History of the Israel Defense Forces

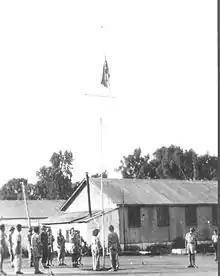
Members of the Yiftach Brigade in ceremony marking the establishment of the IDF. Sarafand 1948

The evolution from several underground militias to a state army is not simple. Many in the Haganah felt it was their High Command's natural role to become the leadership of the new army. The First Law of the Provisional State Council, Paragraph 18, of the Order of Government and Legal Arrangement stated that "the Provisional Government is empowered to set up armed forces on land, sea and air, which will be authorised to carry out all necessary and legal actions for the defence of the country." The sensitivity of this issue is indicated by the delay of two weeks before, on 26 May 1948, David Ben-Gurion, for the Provisional Government, published the Israel Defense Forces Ordinance Number 4. It covered the establishment of the IDF, conscription duties, the oath of allegiance, and the prohibition of any other armed forces. The execution of the Ordinance was assigned to the Minister of Defence, David Ben-Gurion. His priority was the dissolution of military organisations affiliated to political parties. This led to a series of confrontations with leaders of the Palmach known as The General's Revolt.